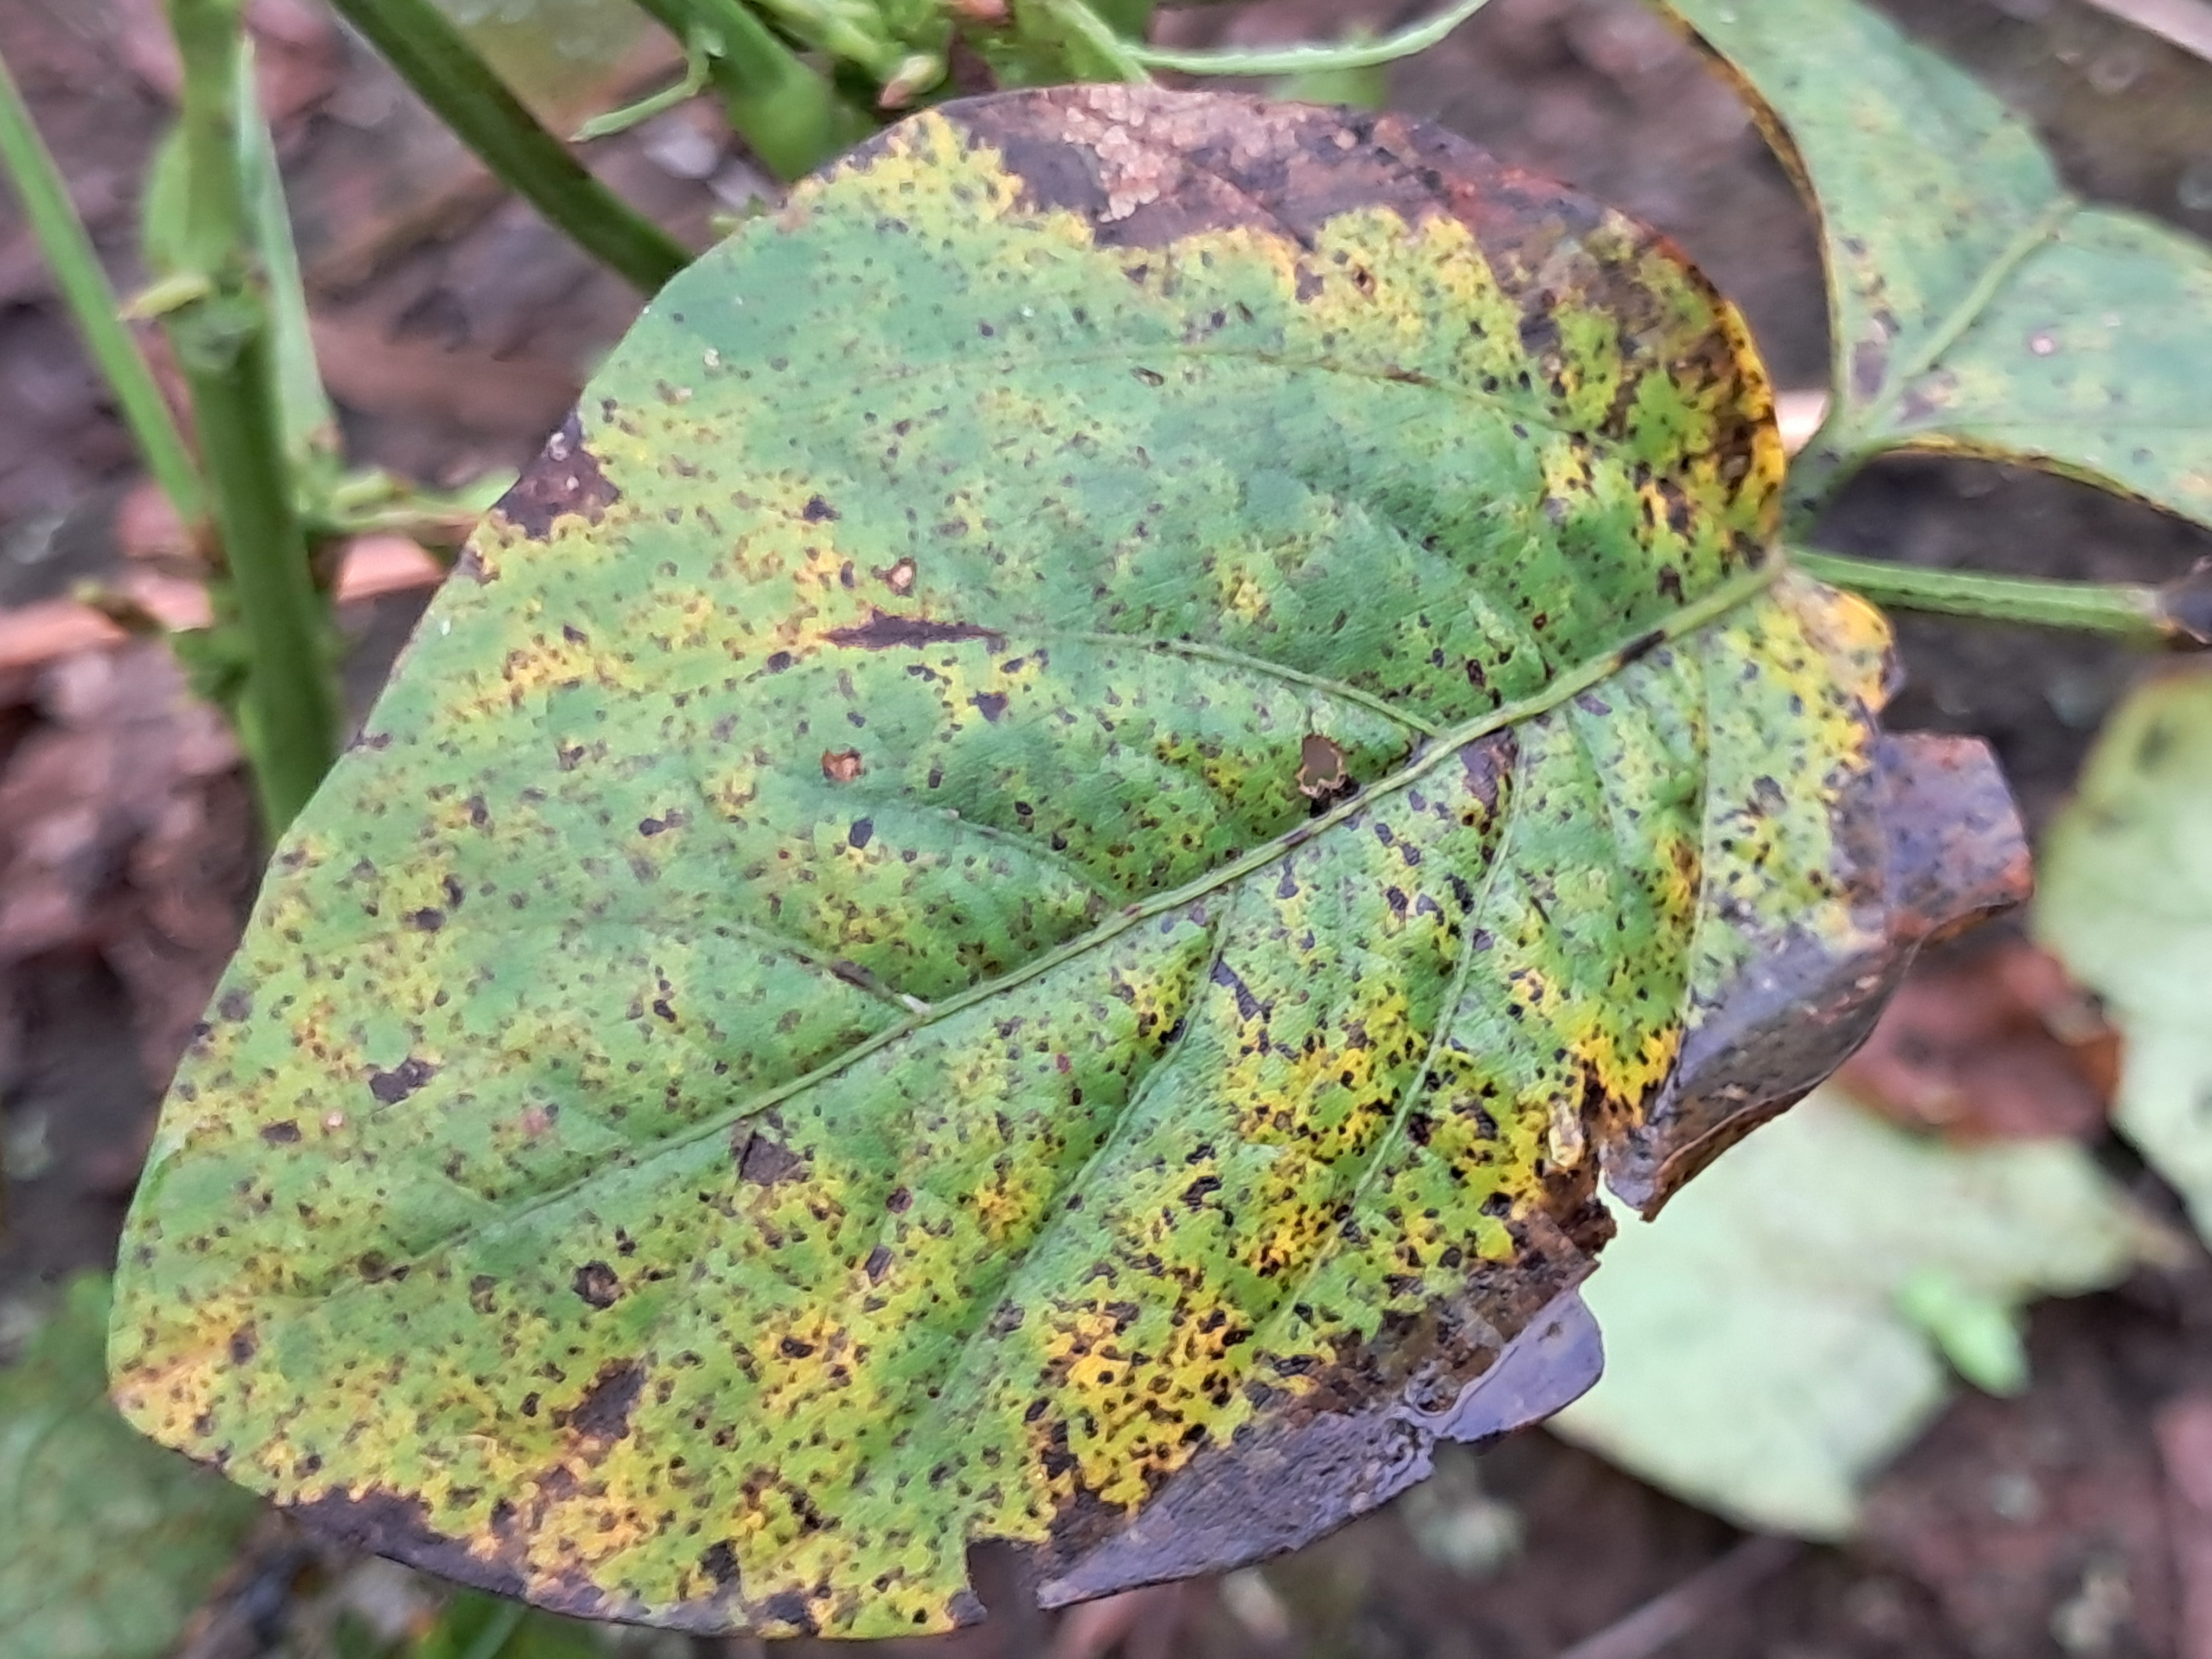
Label: Rust